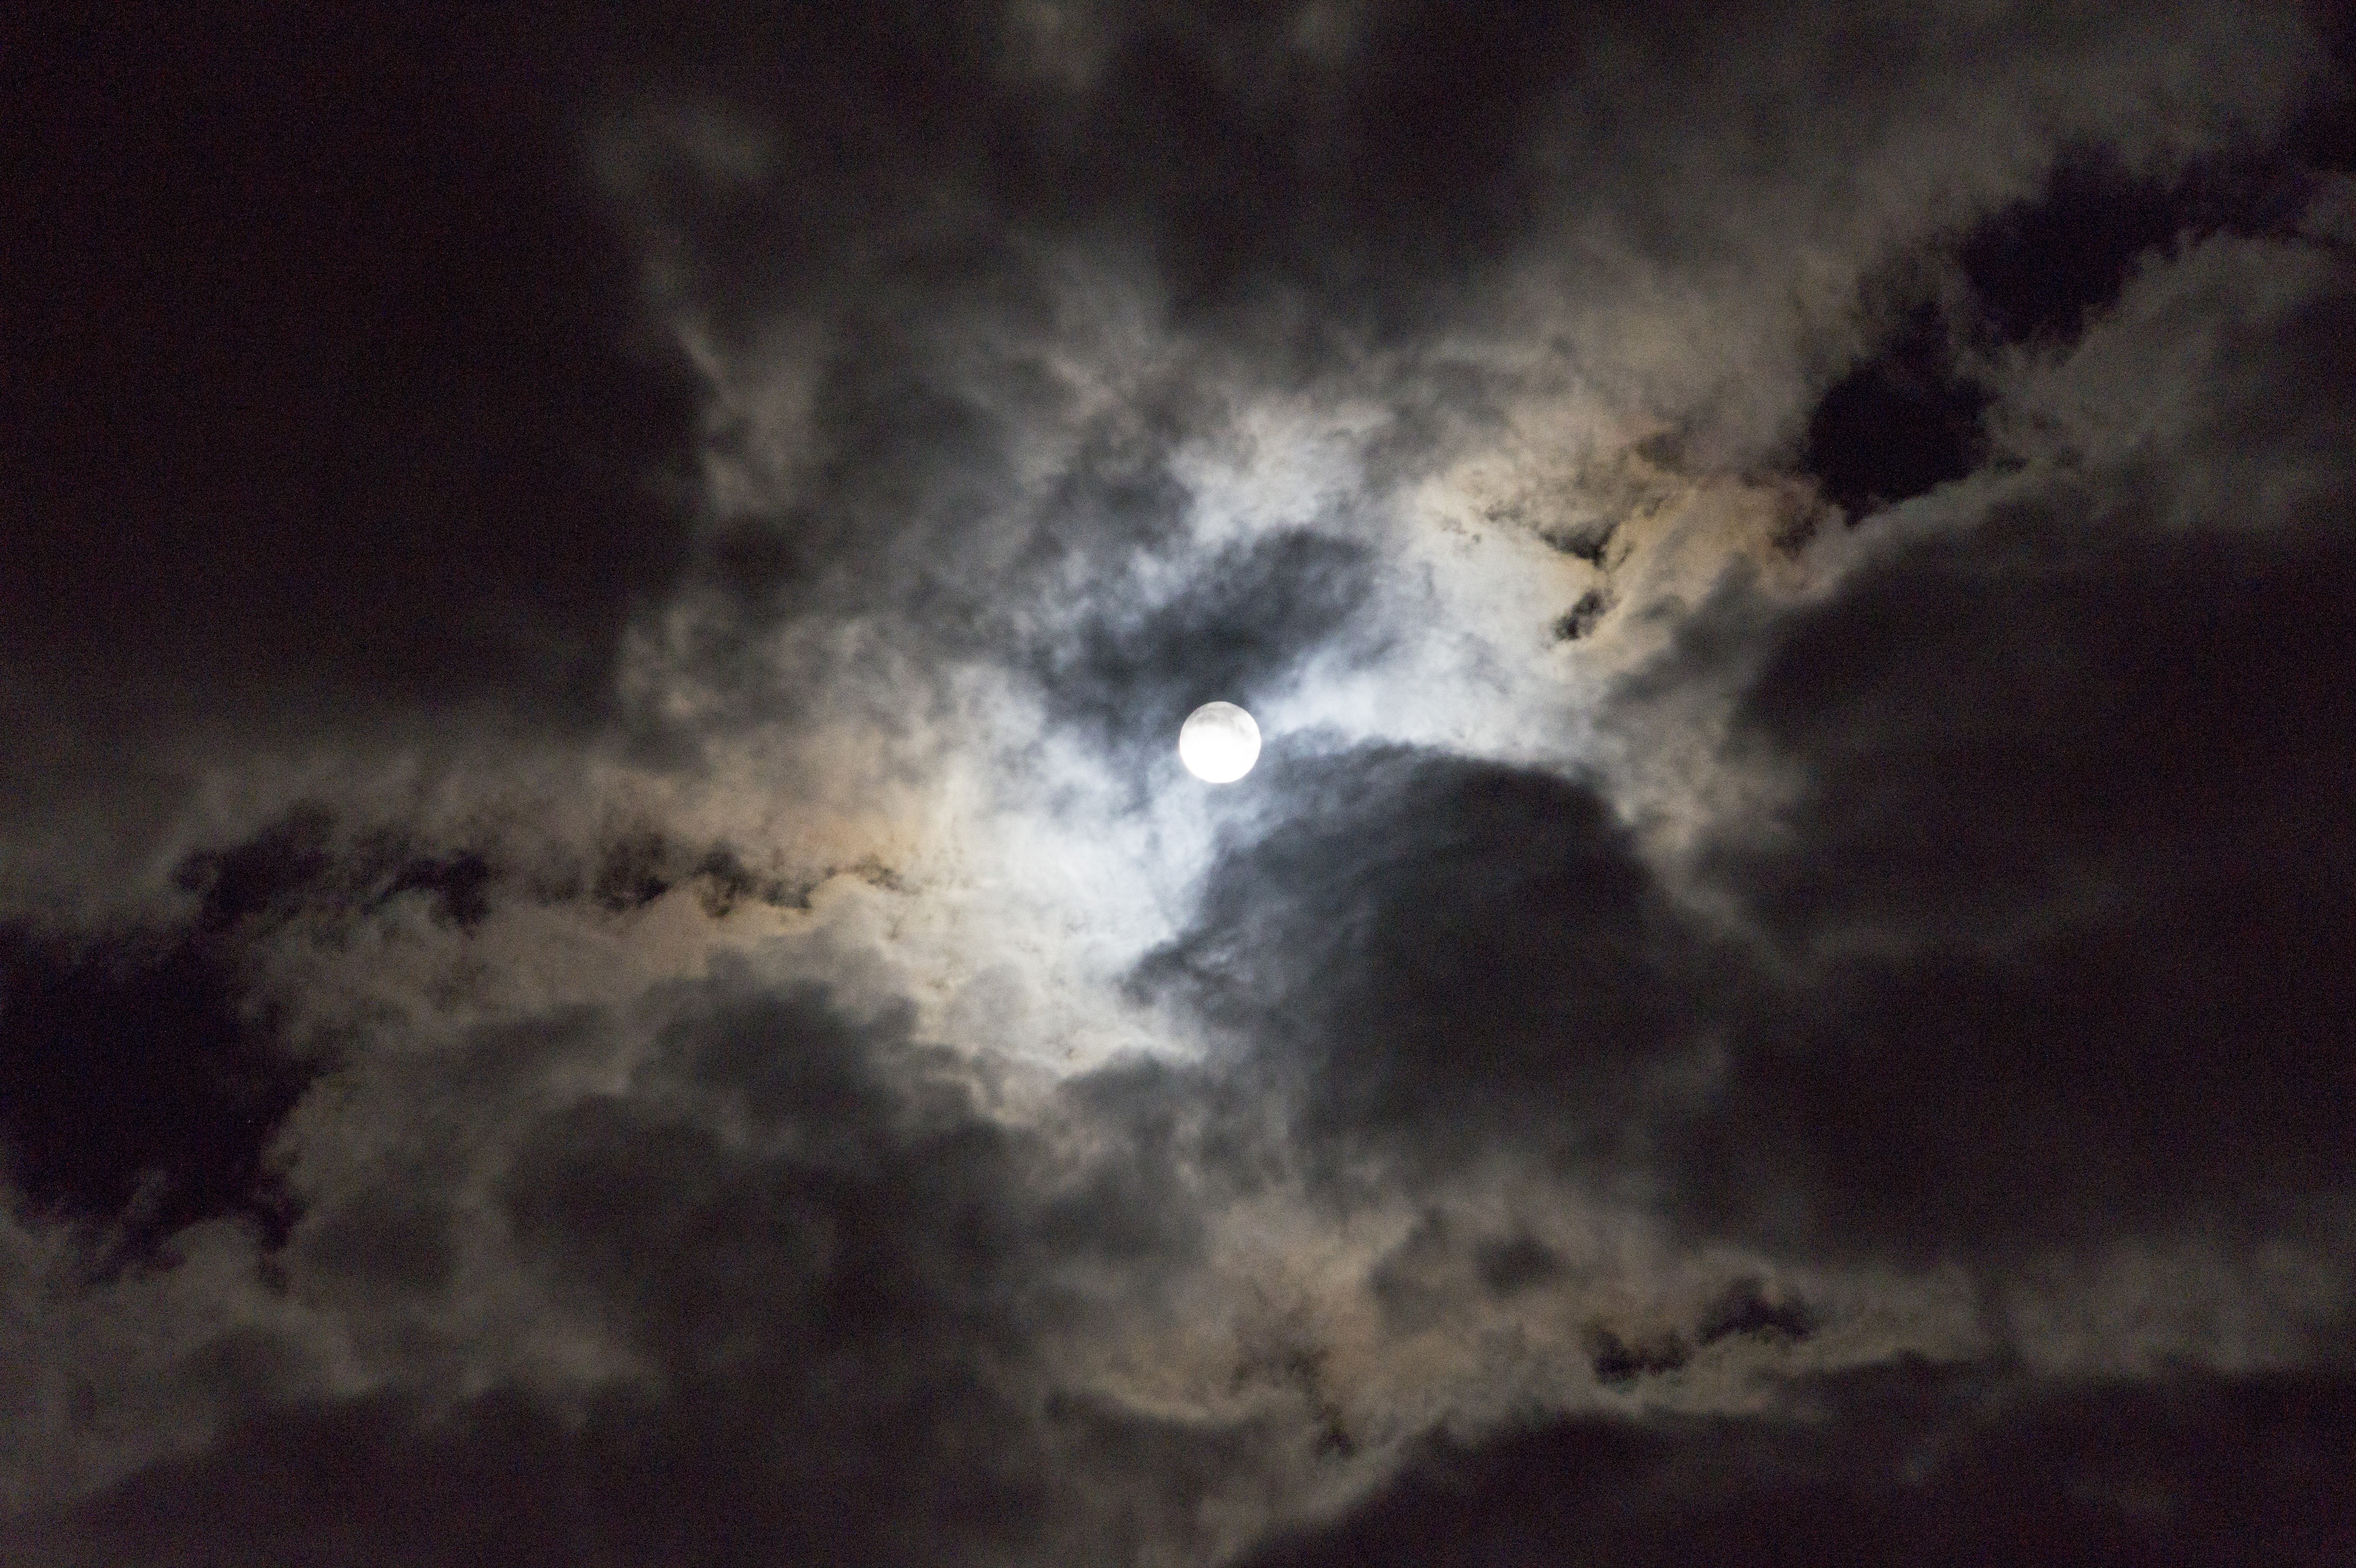
cloud, sky, night, cloudy, atmosphere, mystical, darkness, moon, full moon, cloudscape, clouds, evening sky, phenomenon, meteorological phenomenon